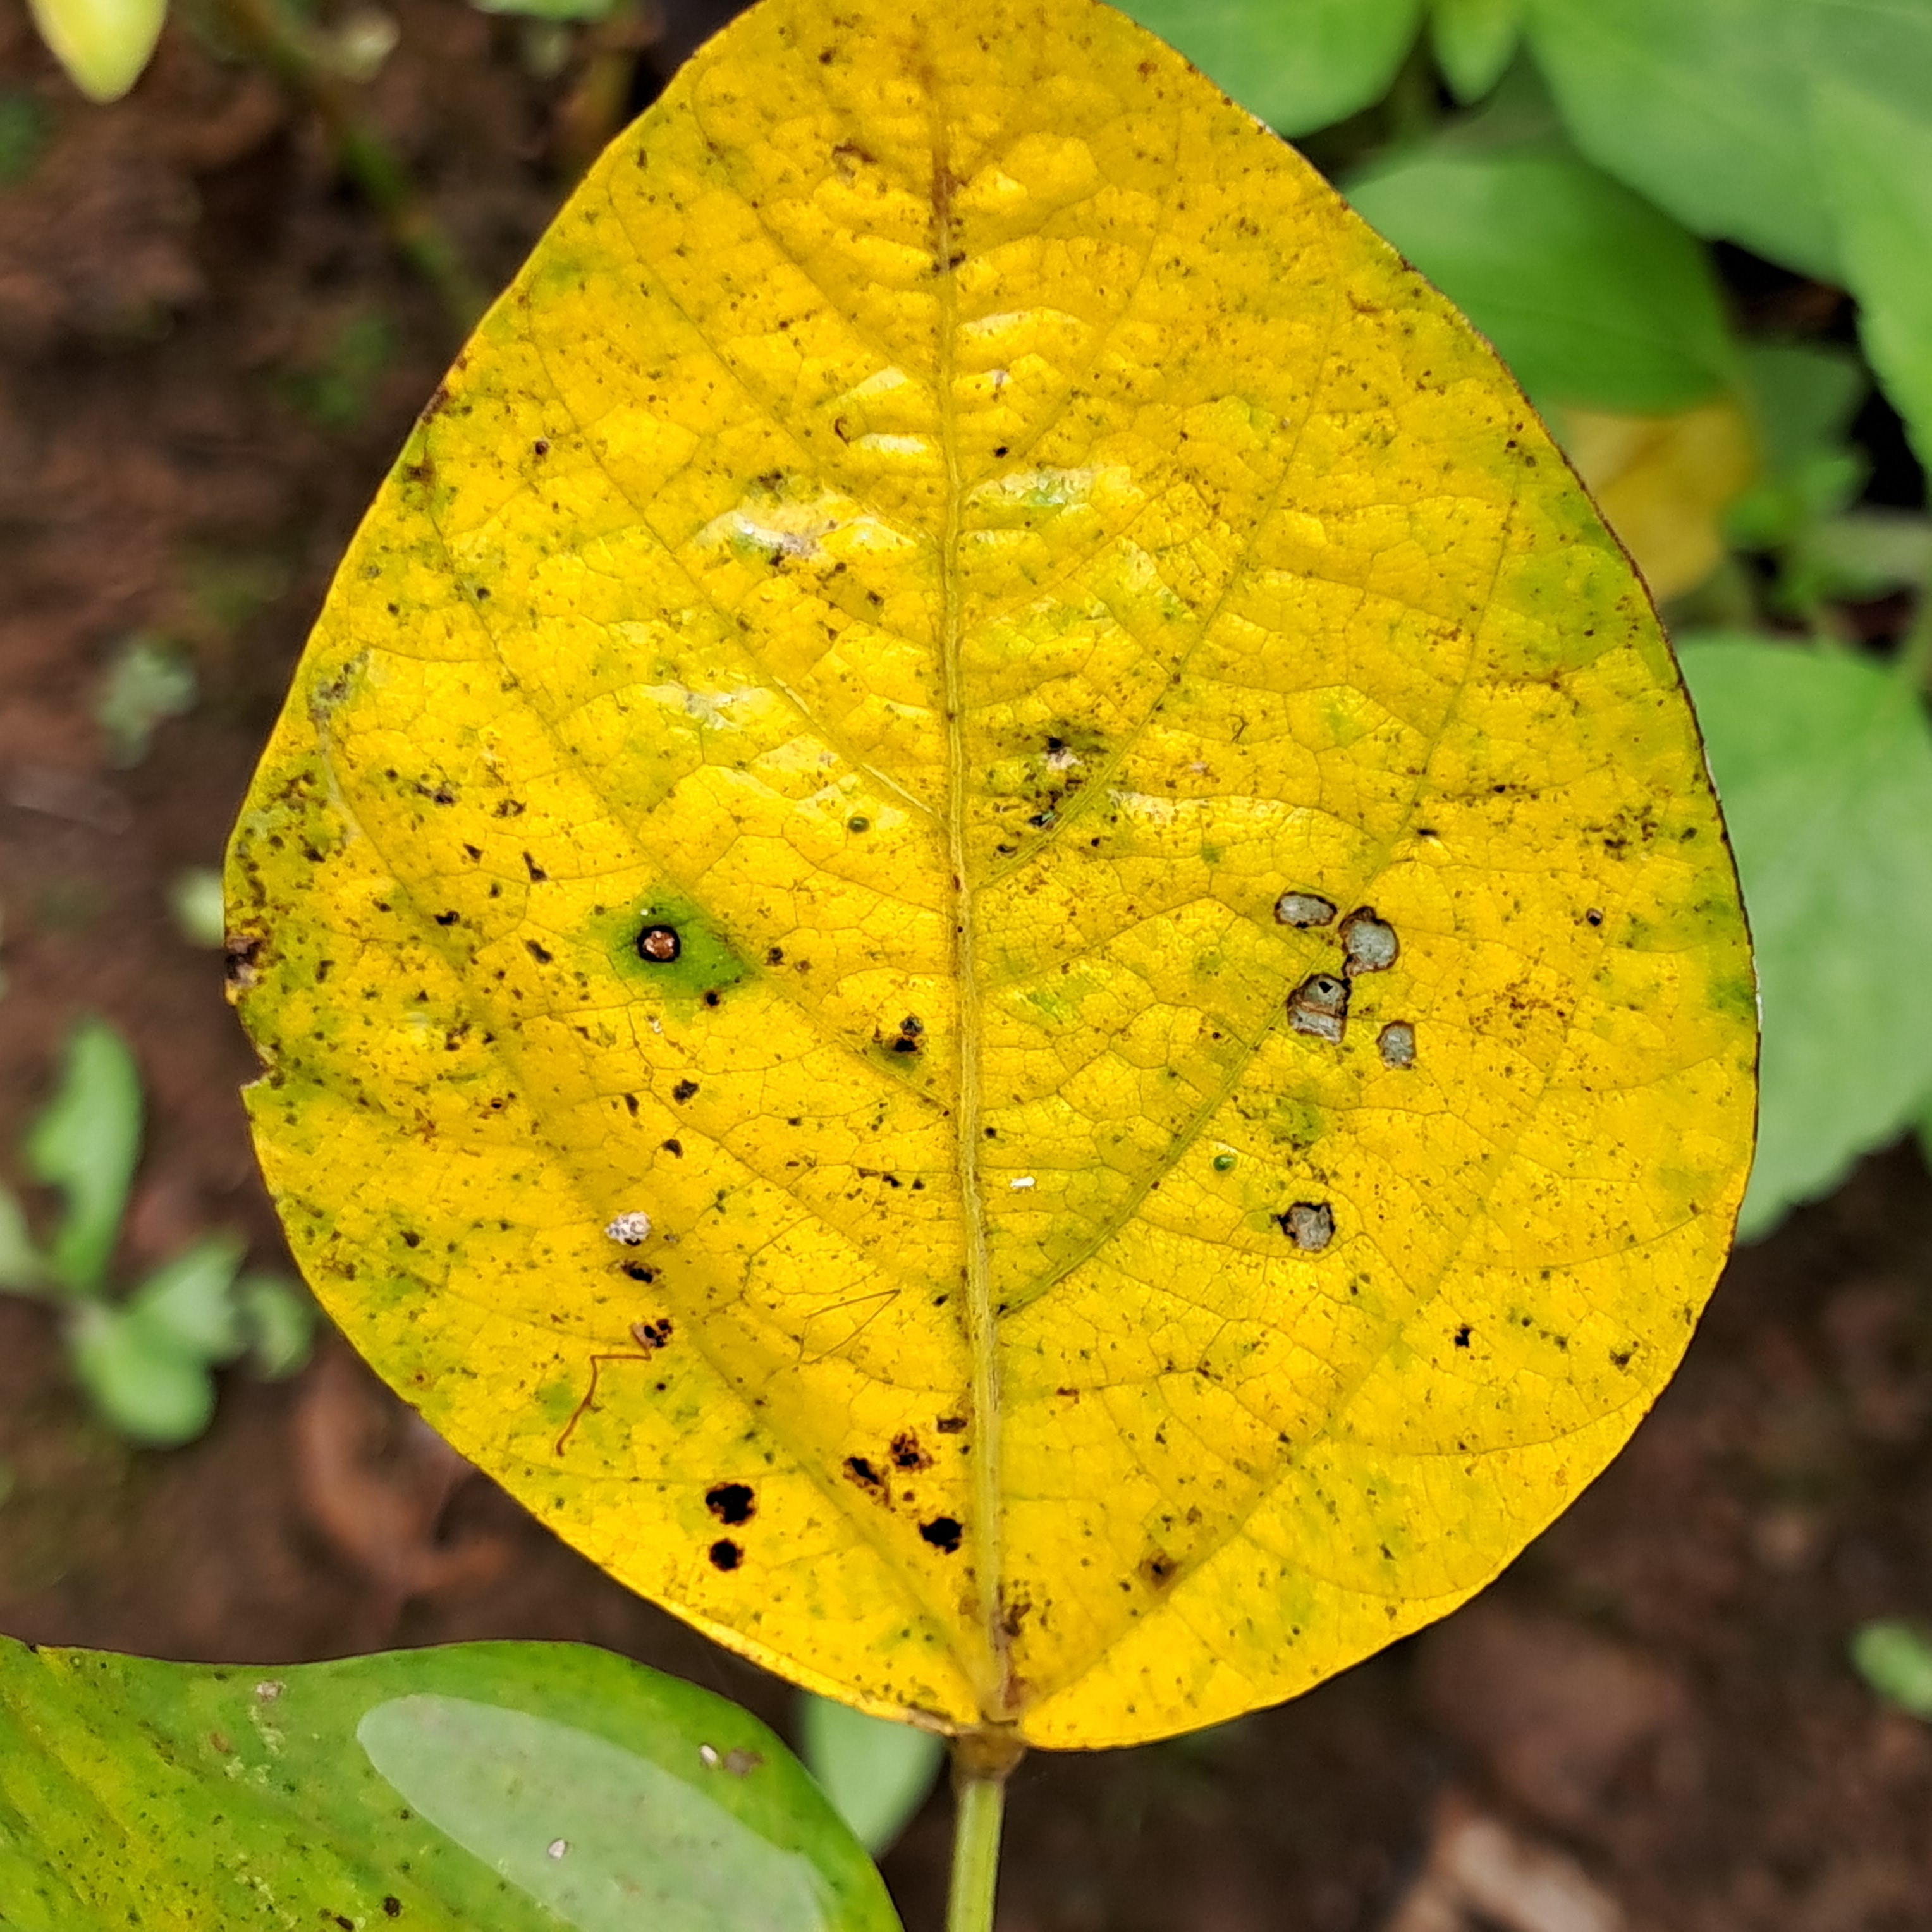
Label: Rust